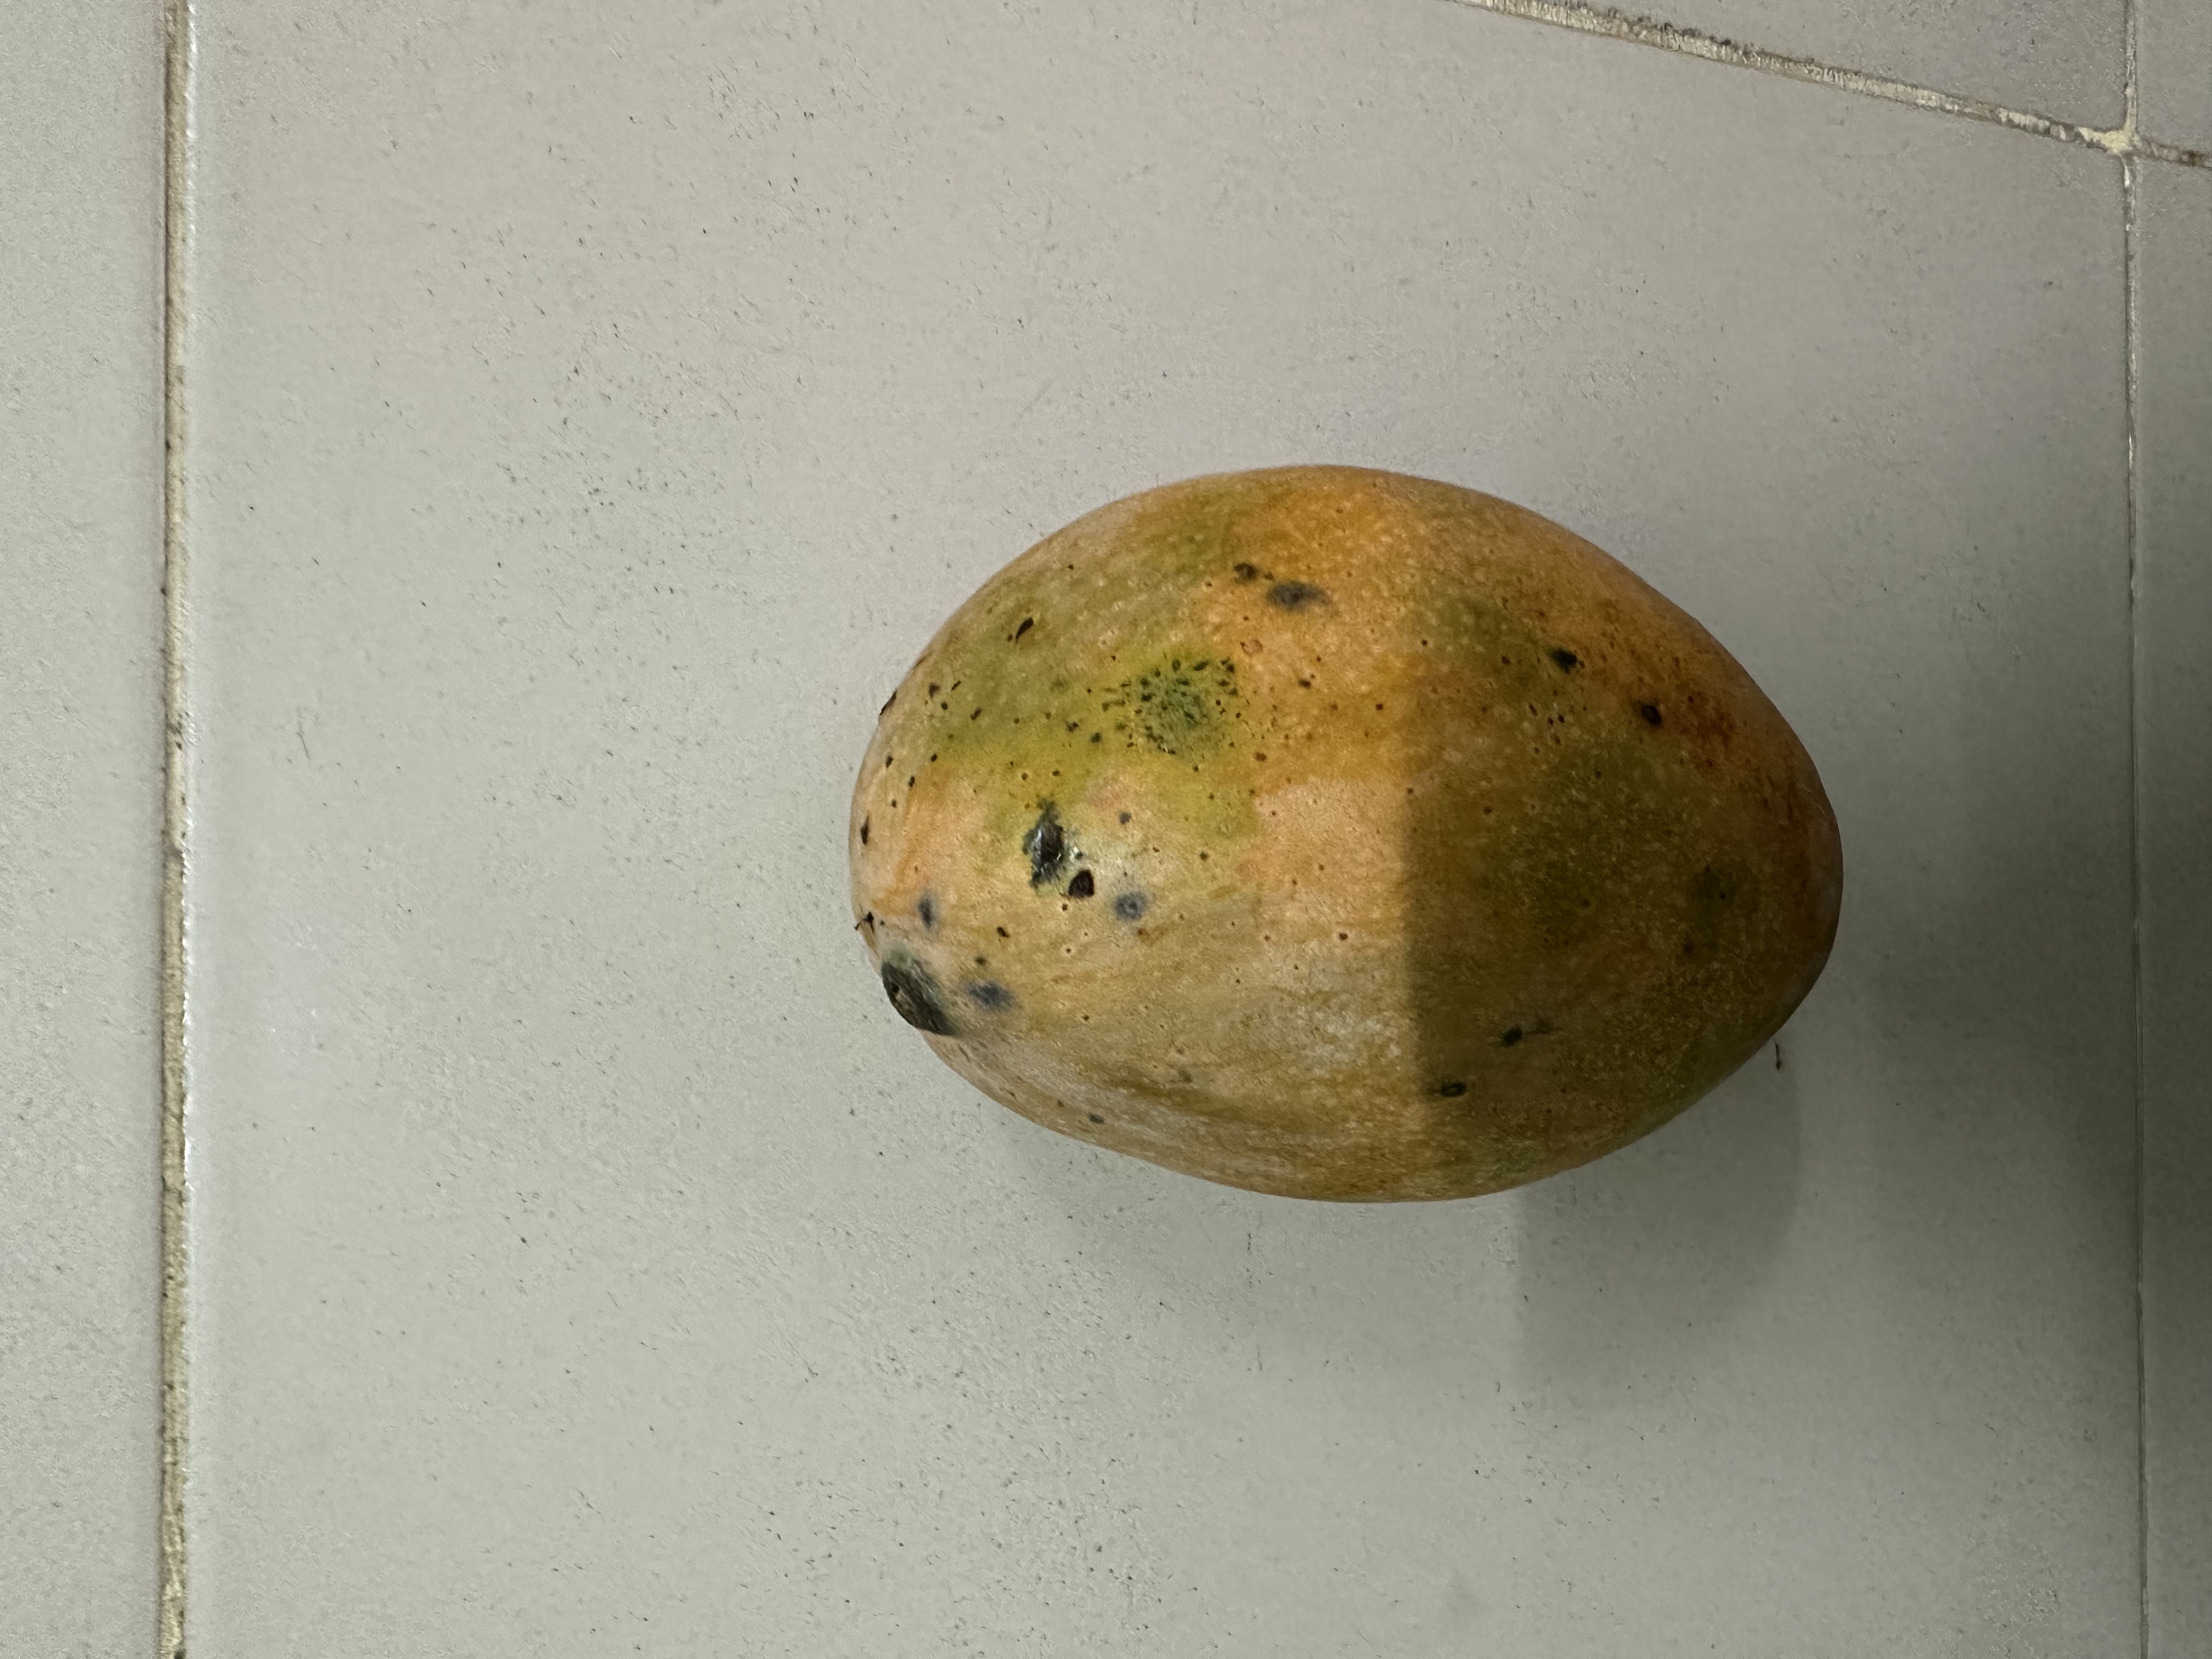
Mango variety: Mollika